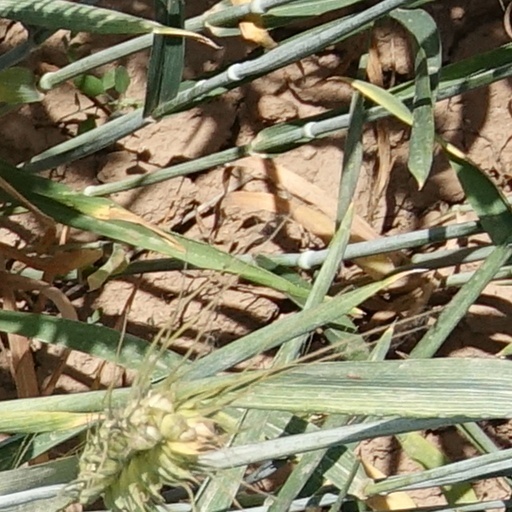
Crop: wheat